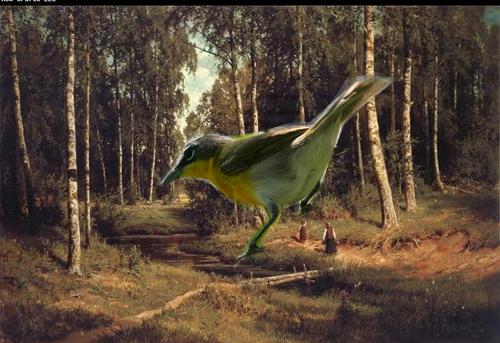
Bird species: Yellow_breasted_Chat
Bird type: landbird
Background: land